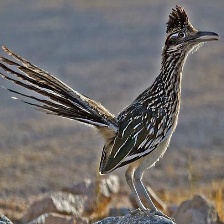
Species: ROADRUNNER
Scientific name: GEOCOCCYX